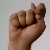
The image shows a hand gesture representing the letter 'T' in Indian Sign Language.